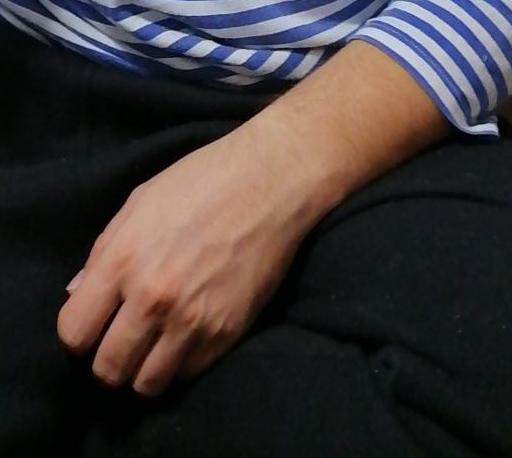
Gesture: no_gesture